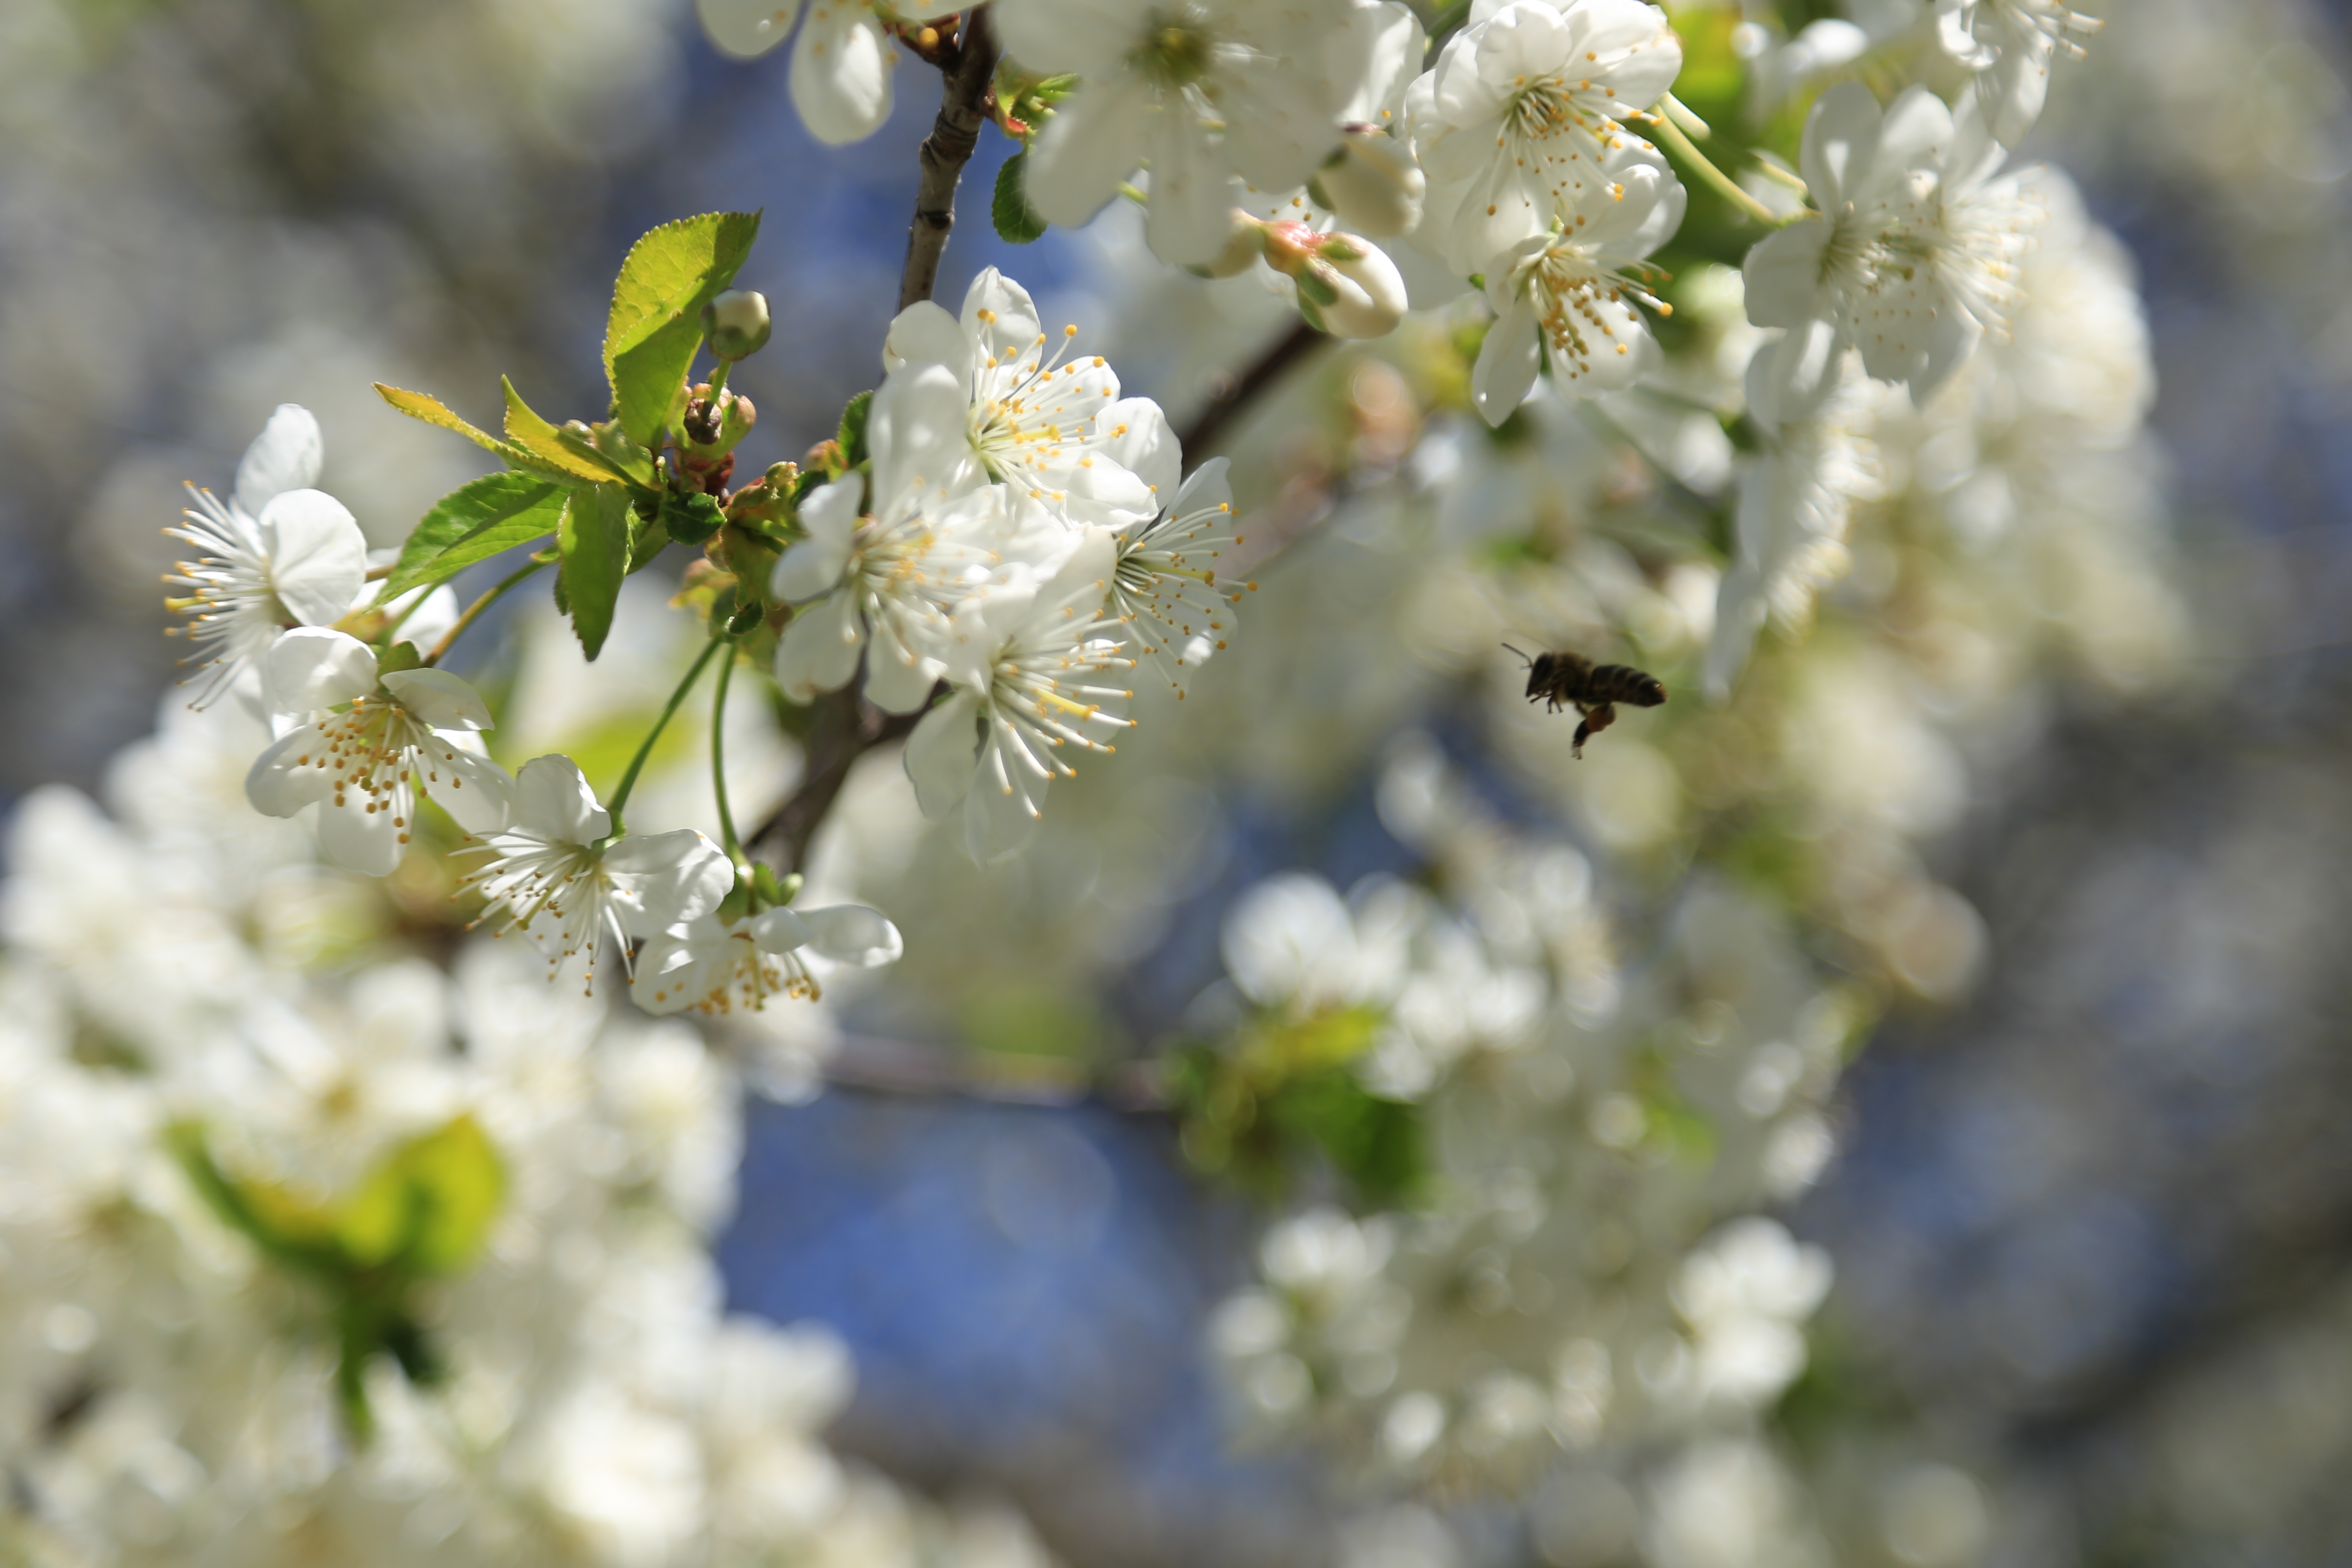
tree, nature, branch, blossom, plant, fruit, berry, flower, food, spring, produce, botany, flora, cherry blossom, shrub, macro photography, prunus spinosa, flowering plant, land plant